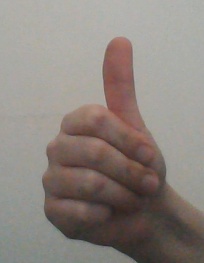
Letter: aleff